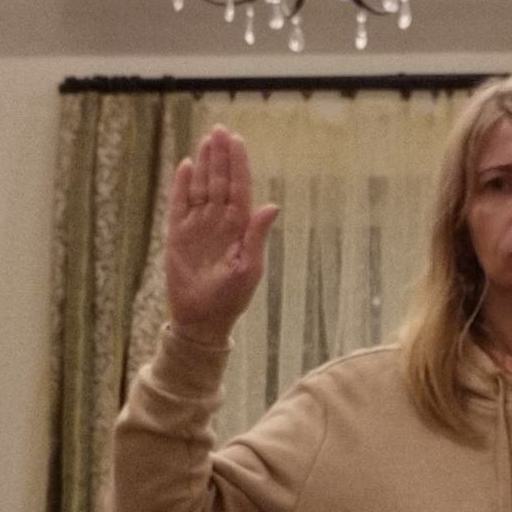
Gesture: stop